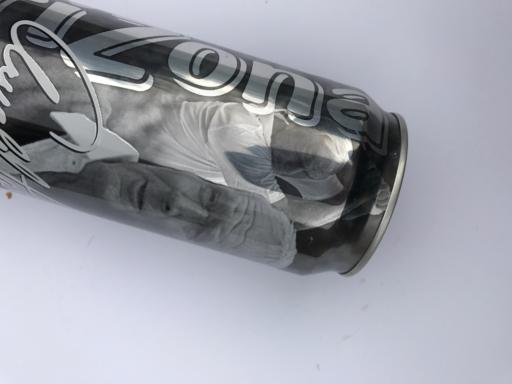
Label: metal